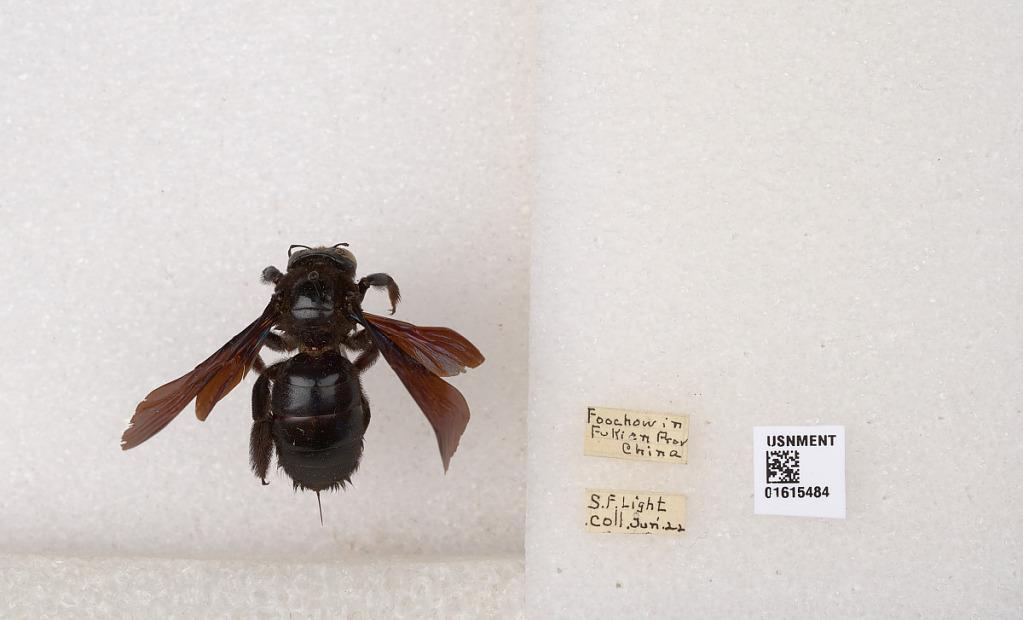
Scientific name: Xylocopa (Biluna) nasalis nasalis Westwood
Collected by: S. Light
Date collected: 1922-6-1
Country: China
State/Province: Fujian
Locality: Foochow